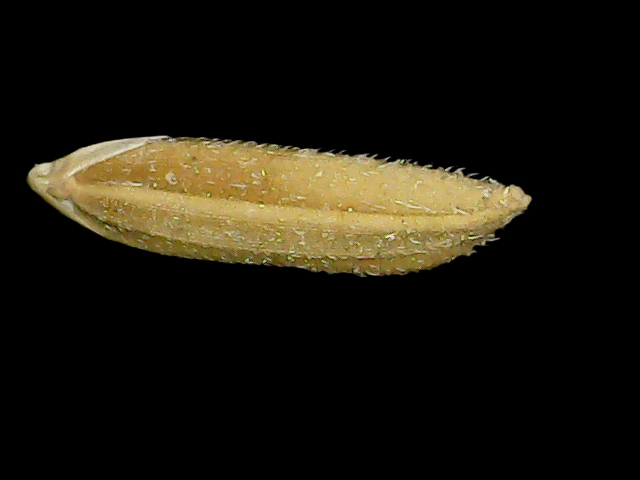
Rice variety: Binadhan16